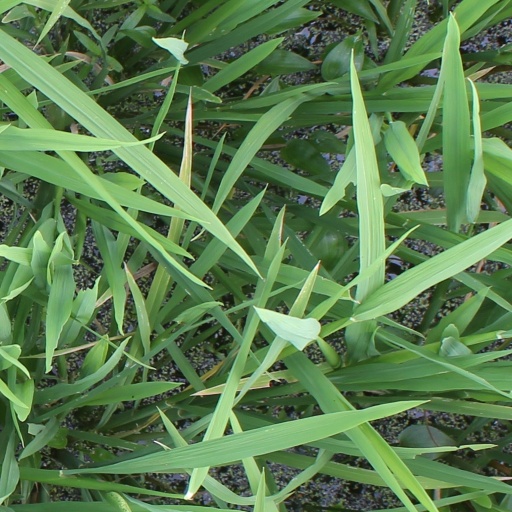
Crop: rice